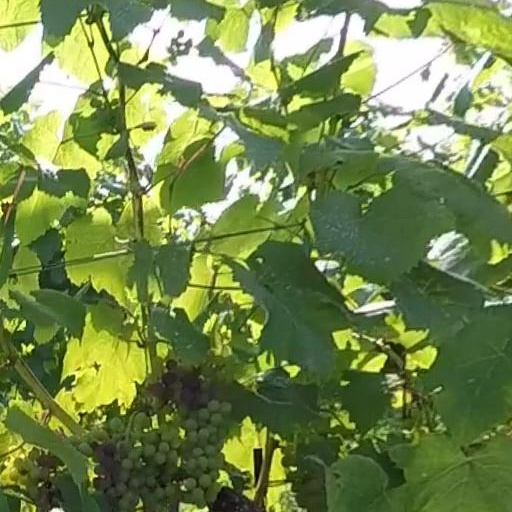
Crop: grape